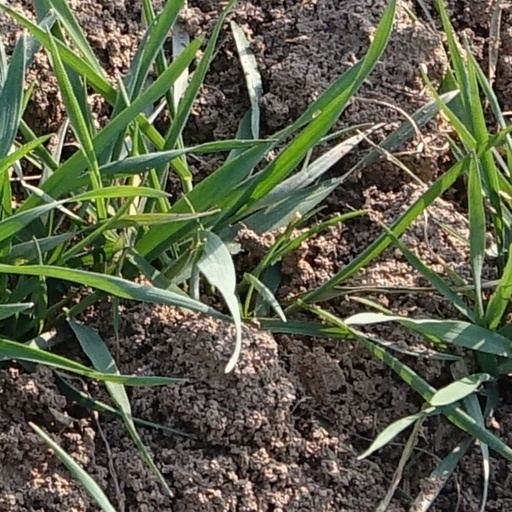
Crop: wheat